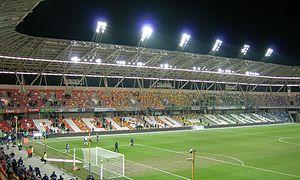
Le stade municipal de Bielsko-Biała est un stade multi-usages situé à Bielsko-Biała en Pologne et construit en 1927. Il est utilisé principalement pour les matches à domicile du Podbeskidzie Bielsko-Biała, club promu pour la première fois de son histoire en première division en 2011 et qui y évolue toujours.